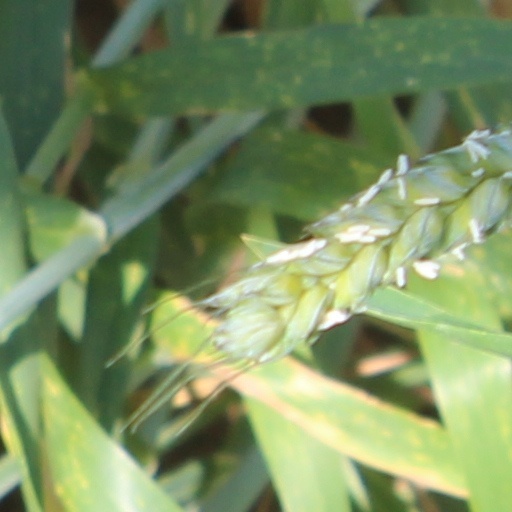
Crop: wheat